Josh Law

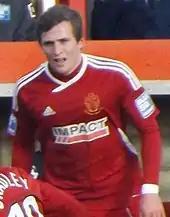
Law playing for Alfreton Town in 2013

He joined Conference North club Alfreton Town, managed by his father, on a three-month loan in October 2007. At the end of the loan, the deal was extended until the end of the 2007–08 season.